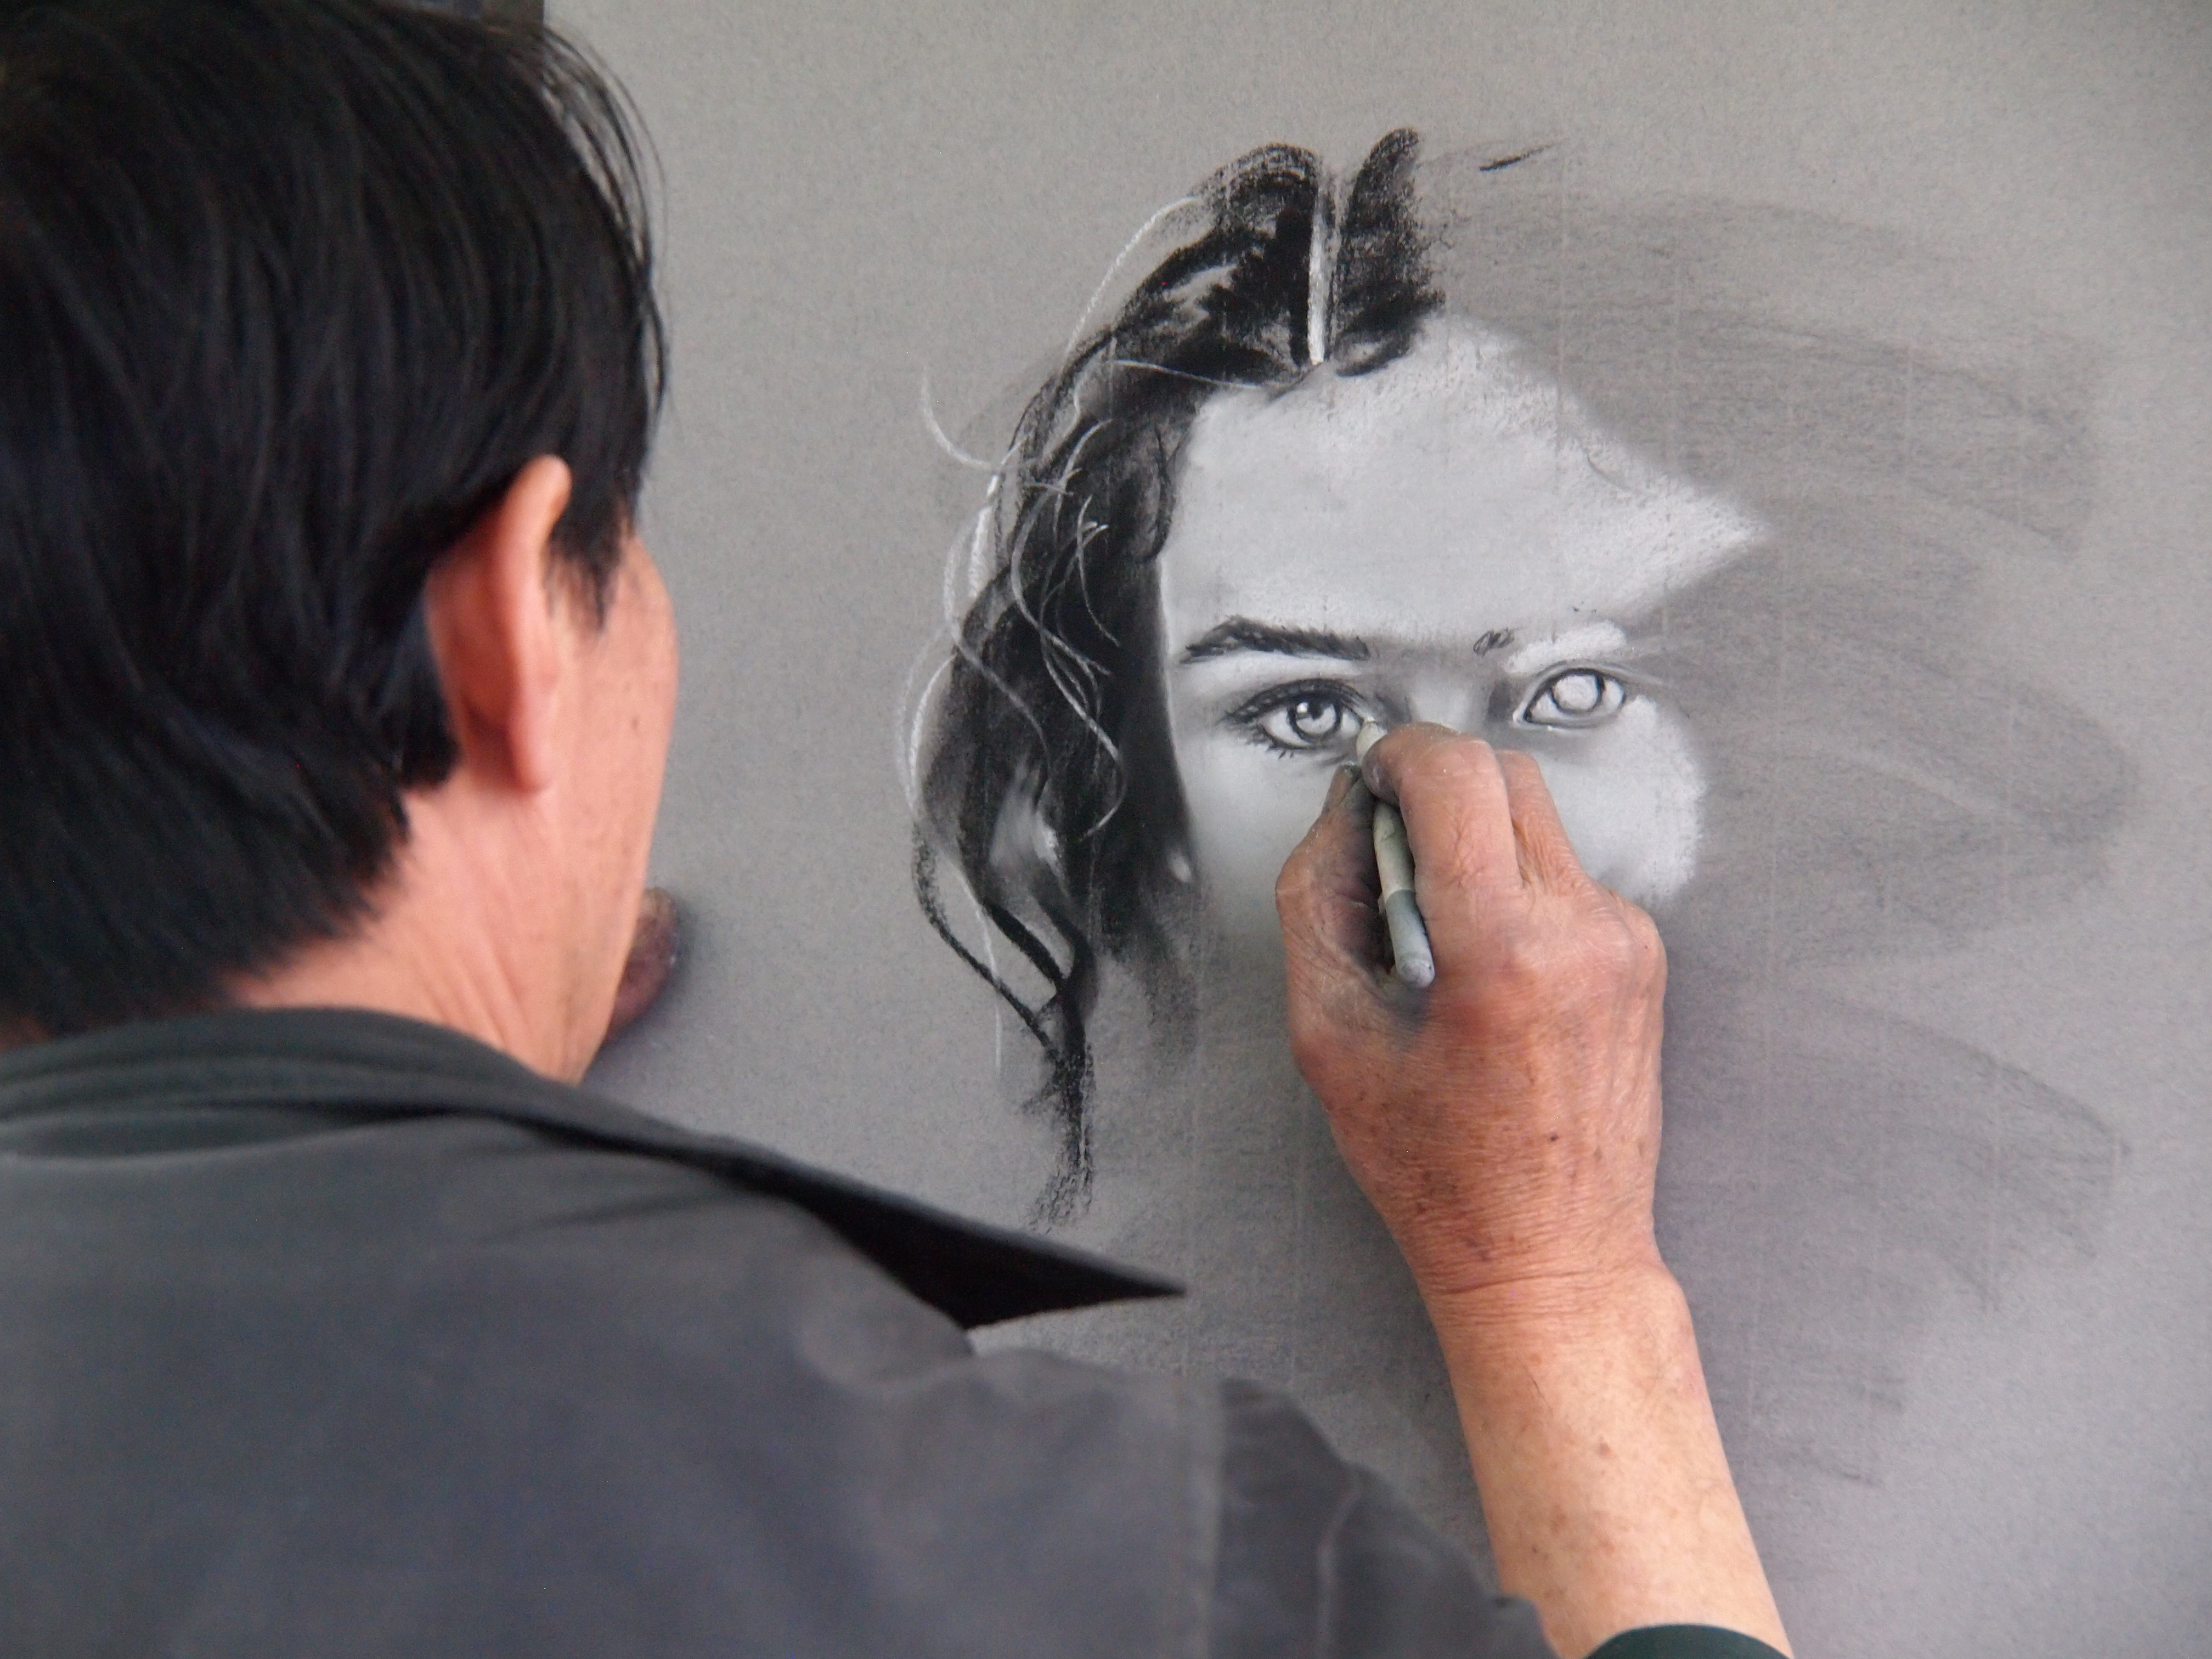
hand, man, person, creative, wall, male, portrait, artistic, artist, ear, street artist, face, nose, art, sketch, drawing, creativity, chalk, eye, head, organ, draw, emotion, hobby, interaction, talent, sense